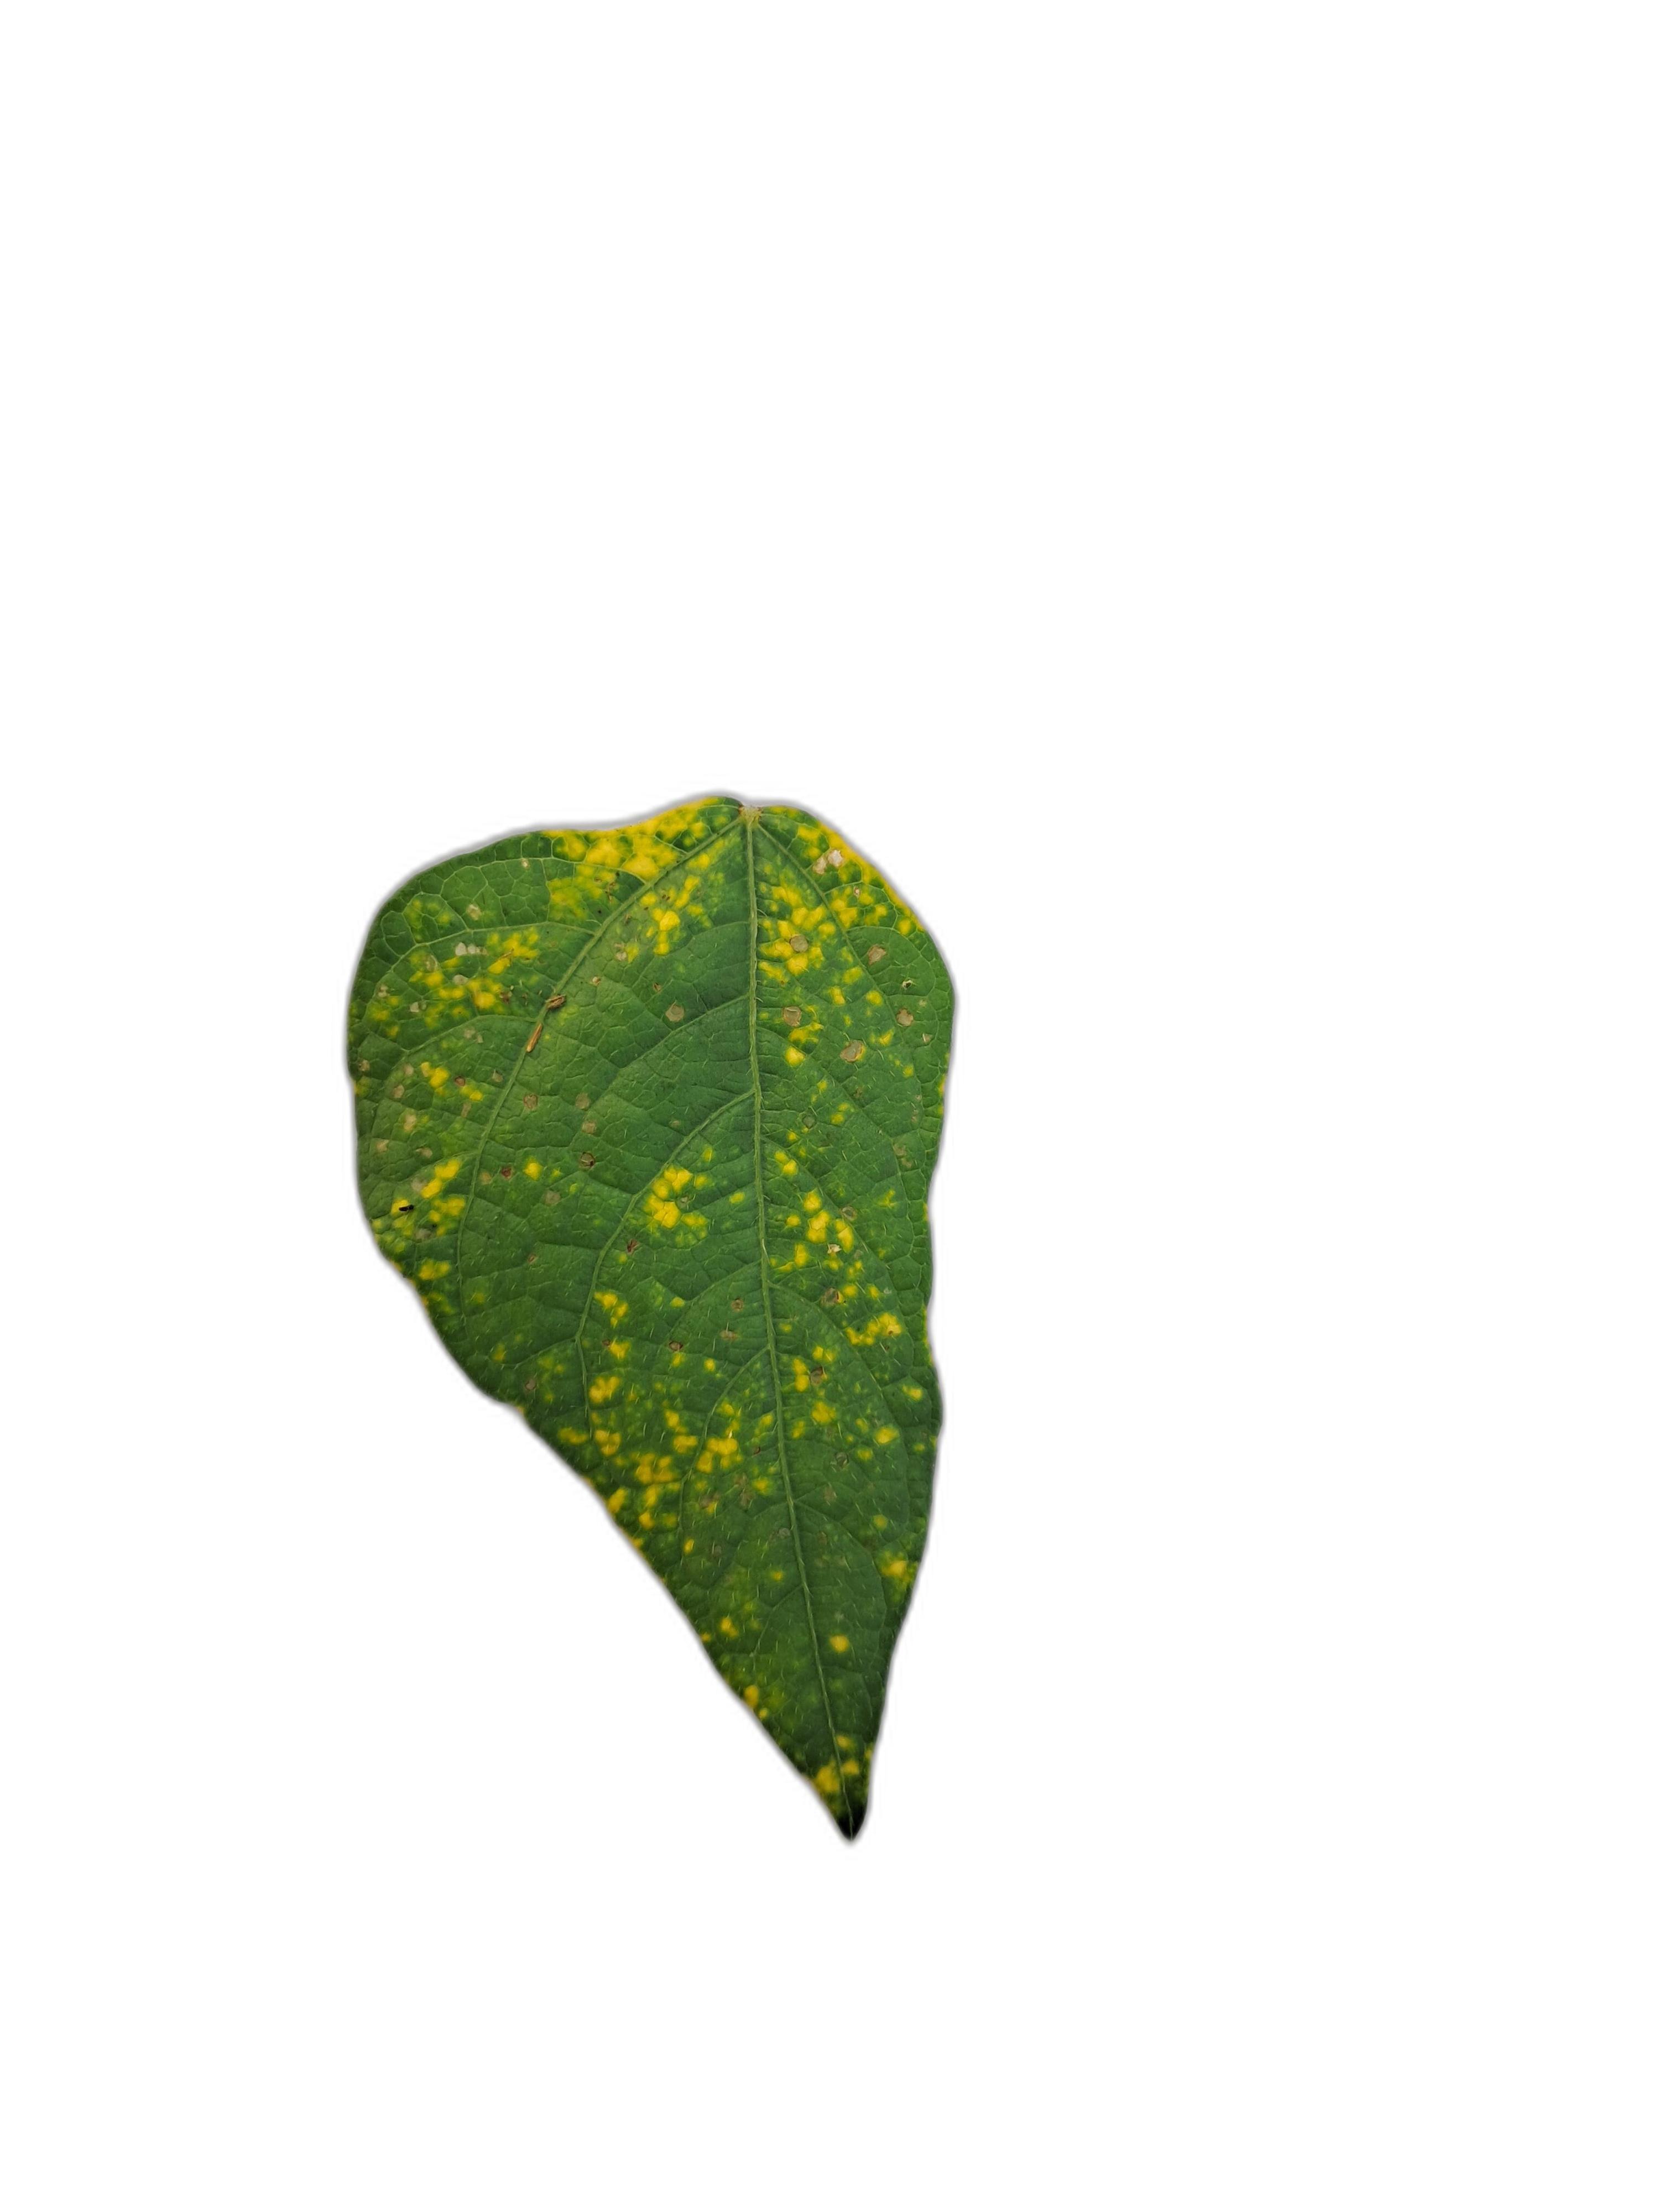
Label: Yellow Mosaic